Danish Marine Strategy

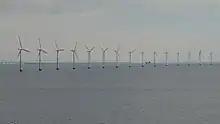
Wind farm outside of Copenhagen

The Danish Marine Strategy II has been met with considerable criticism from the scientific community. Marine biologist and aquarium director at the Øresund Aquarium under the University of Copenhagen, Jens Peder Jeppesen, has expressed significant criticism of the government's approach to marine conservation. He points out that the government's measures barely meet the EU's minimum requirements for marine protection and fail to address the necessary reforms in the bottom trawling practices. Jeppesen calls it "highly questionable that Denmark is not more ambitious than this". Concurrently, Jesper H. Andersen, a research chief at the Niva research institute, has offered a similarly stark critique of the plan, describing it as: "the worst [he has] ever seen.". He underscores the plan's failure to integrate cumulative effects in designated areas, such as those from wind farms, raw material zones, or fisheries. Additionally, it does not consider the existing negative impacts from land-based activities, particularly agriculture, which he finds is the biggest "pressure factor" to the Danish ocean environment.